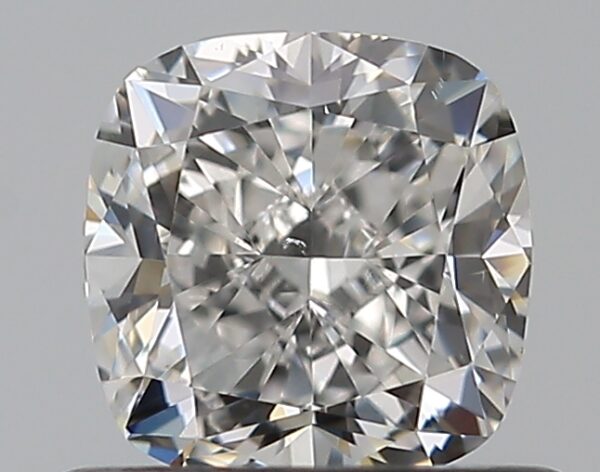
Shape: cushion
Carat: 0.7
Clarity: VS2
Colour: F
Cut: VG
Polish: EX
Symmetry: VG
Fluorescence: N
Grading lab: GIA
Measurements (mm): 4.84 x 4.84 x 3.44